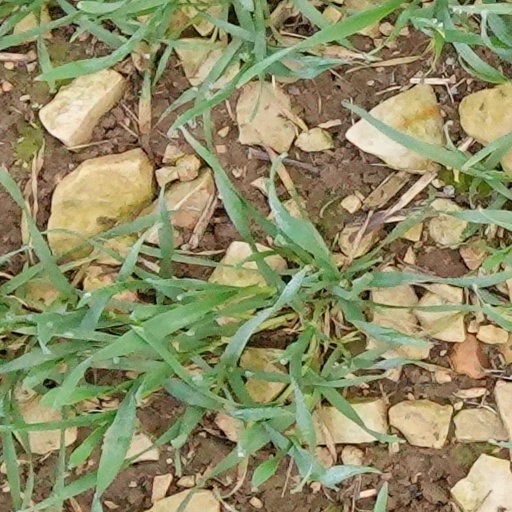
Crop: wheat